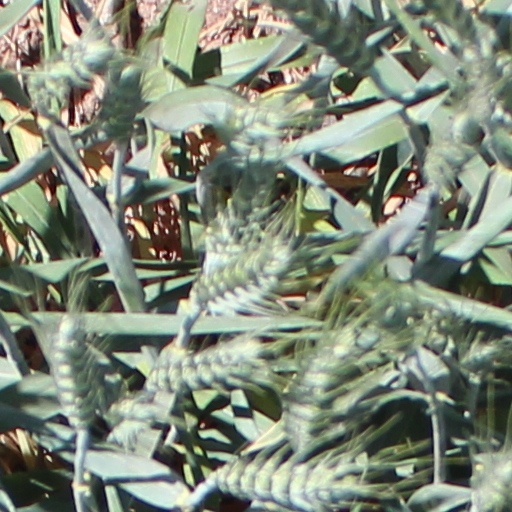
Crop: wheat